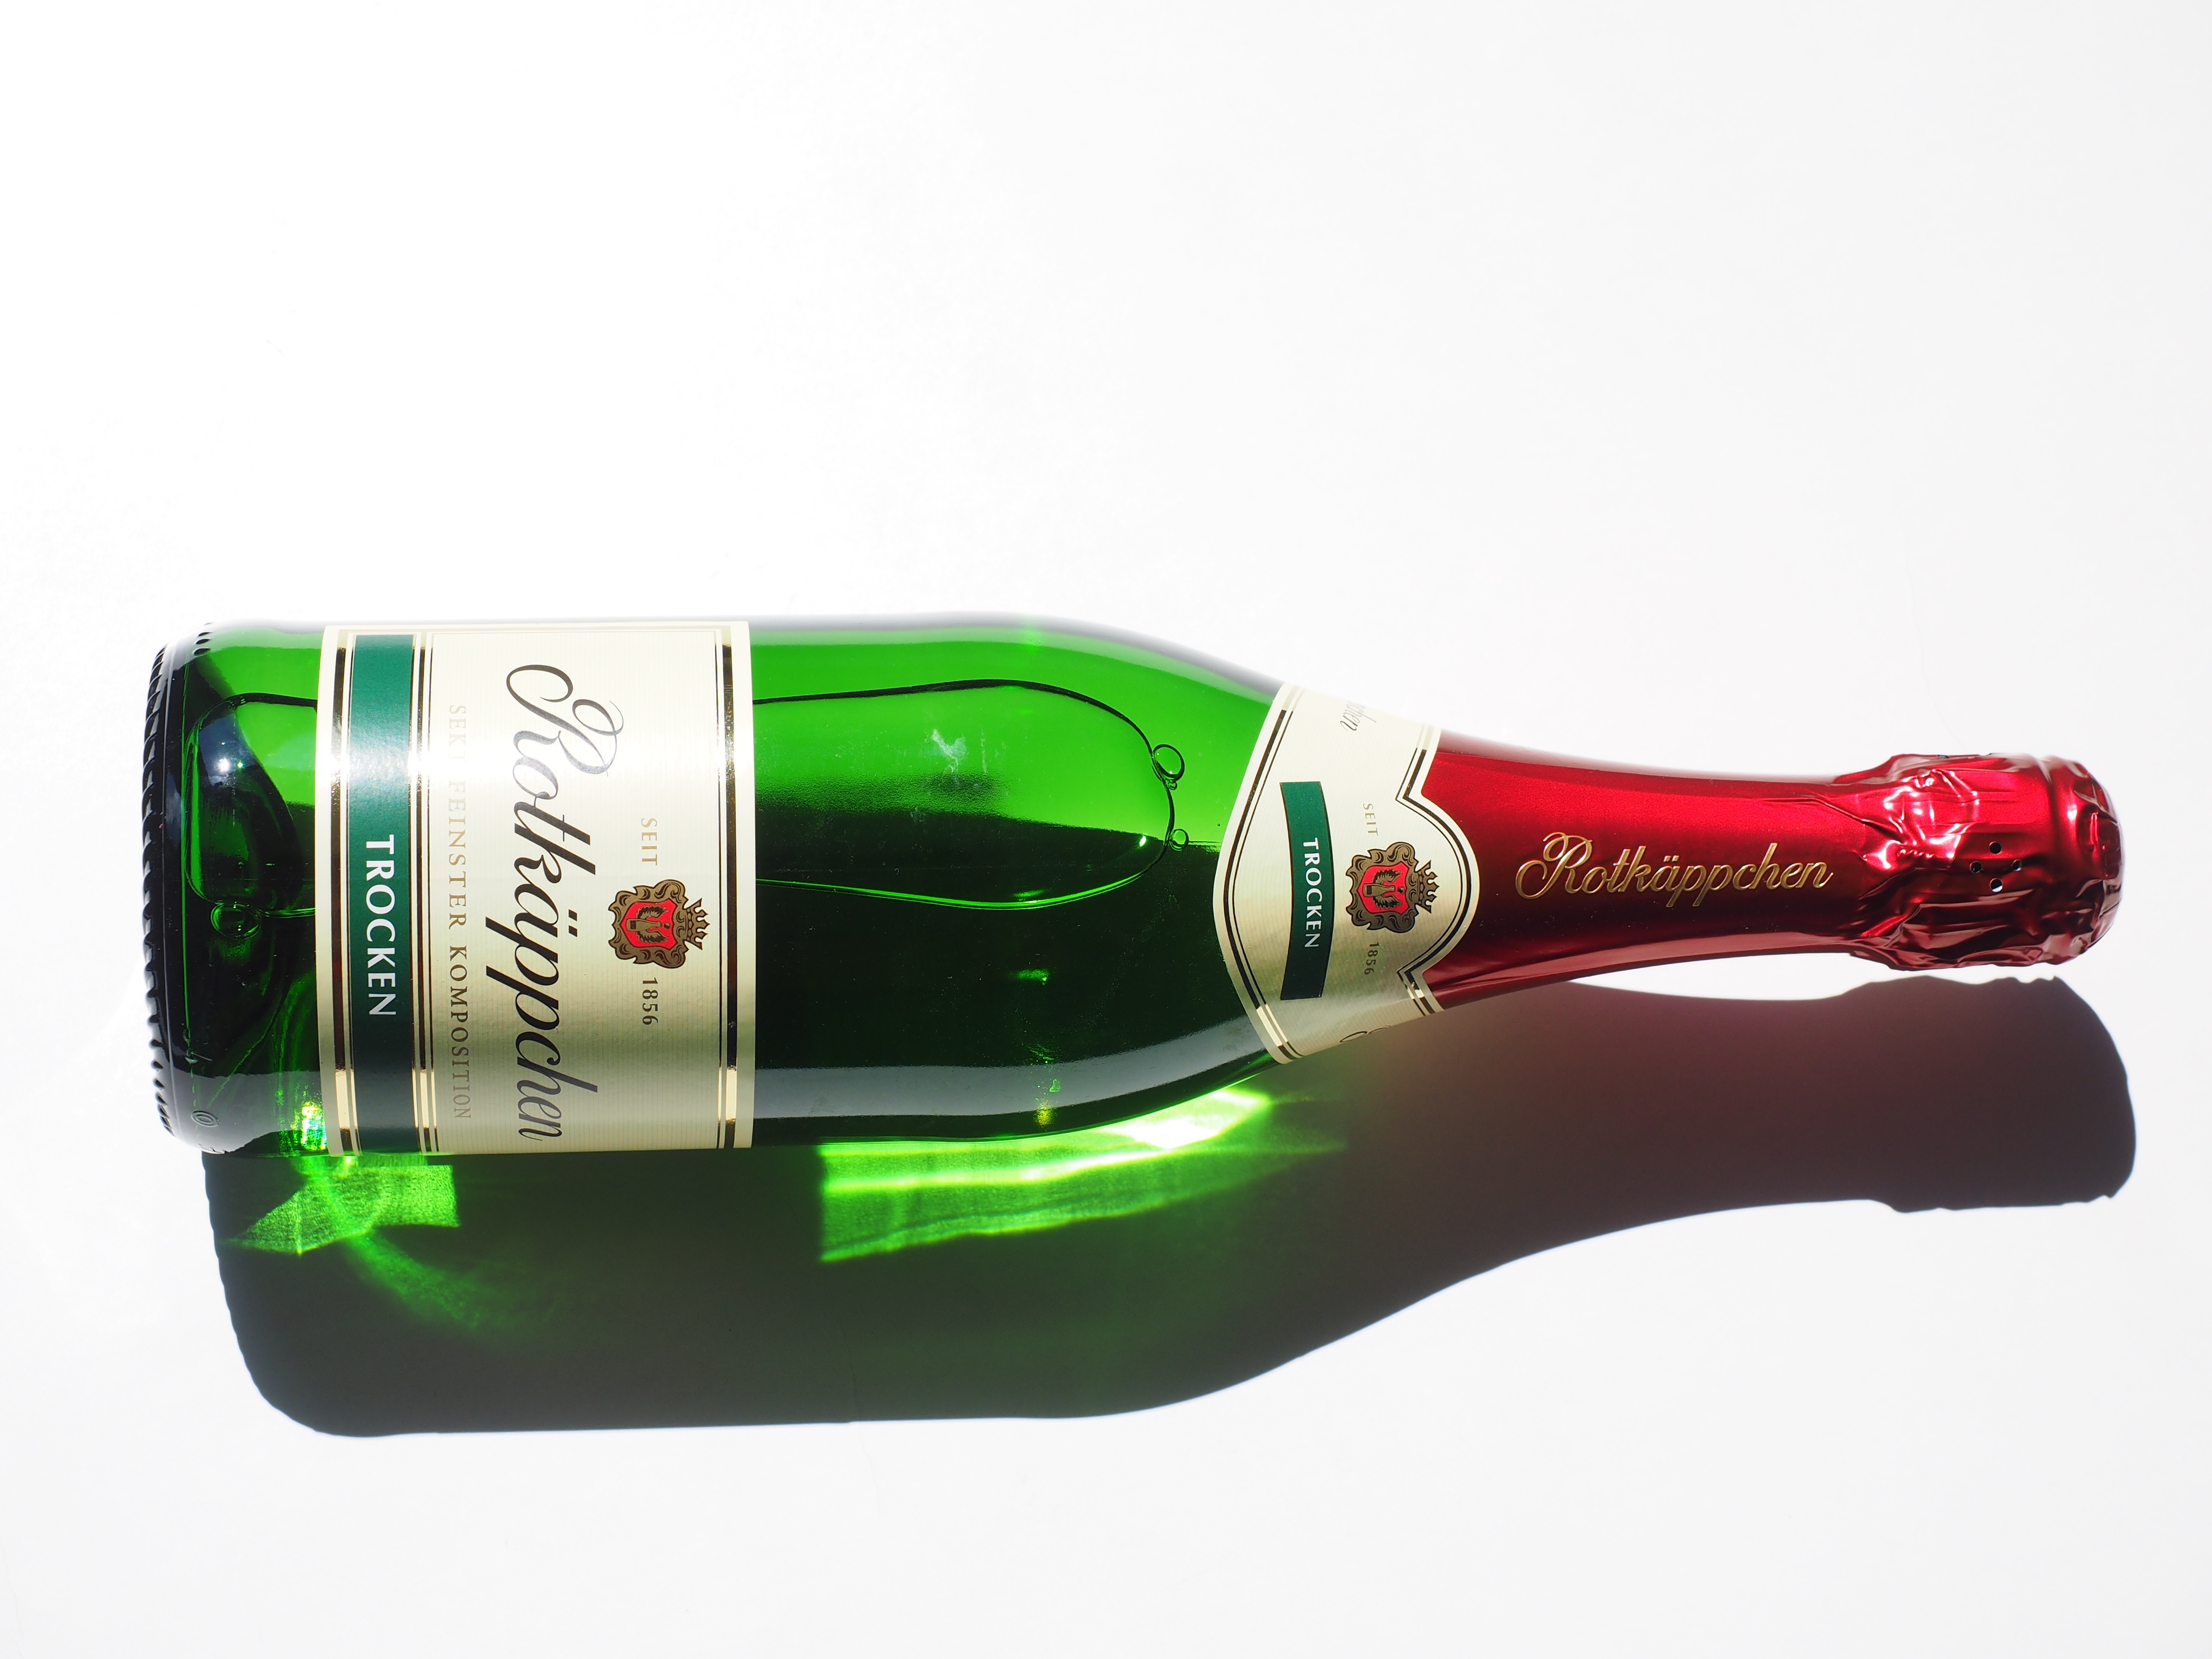
wine, drink, bottle, alcohol, wine bottle, champagne, rotk ppchen, bottle of sparkling wine